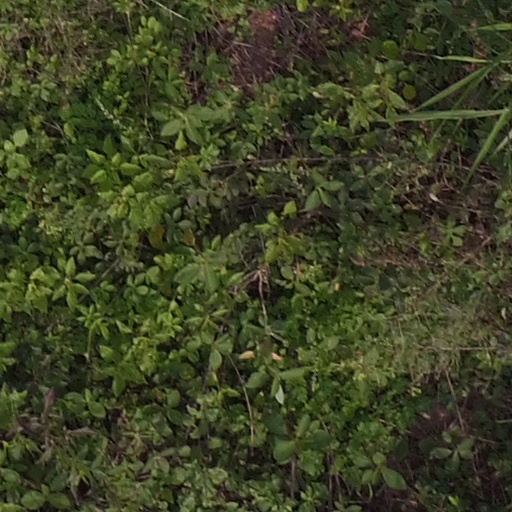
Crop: maize; corn